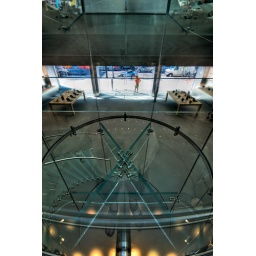
dude in orange opened the door for everyone